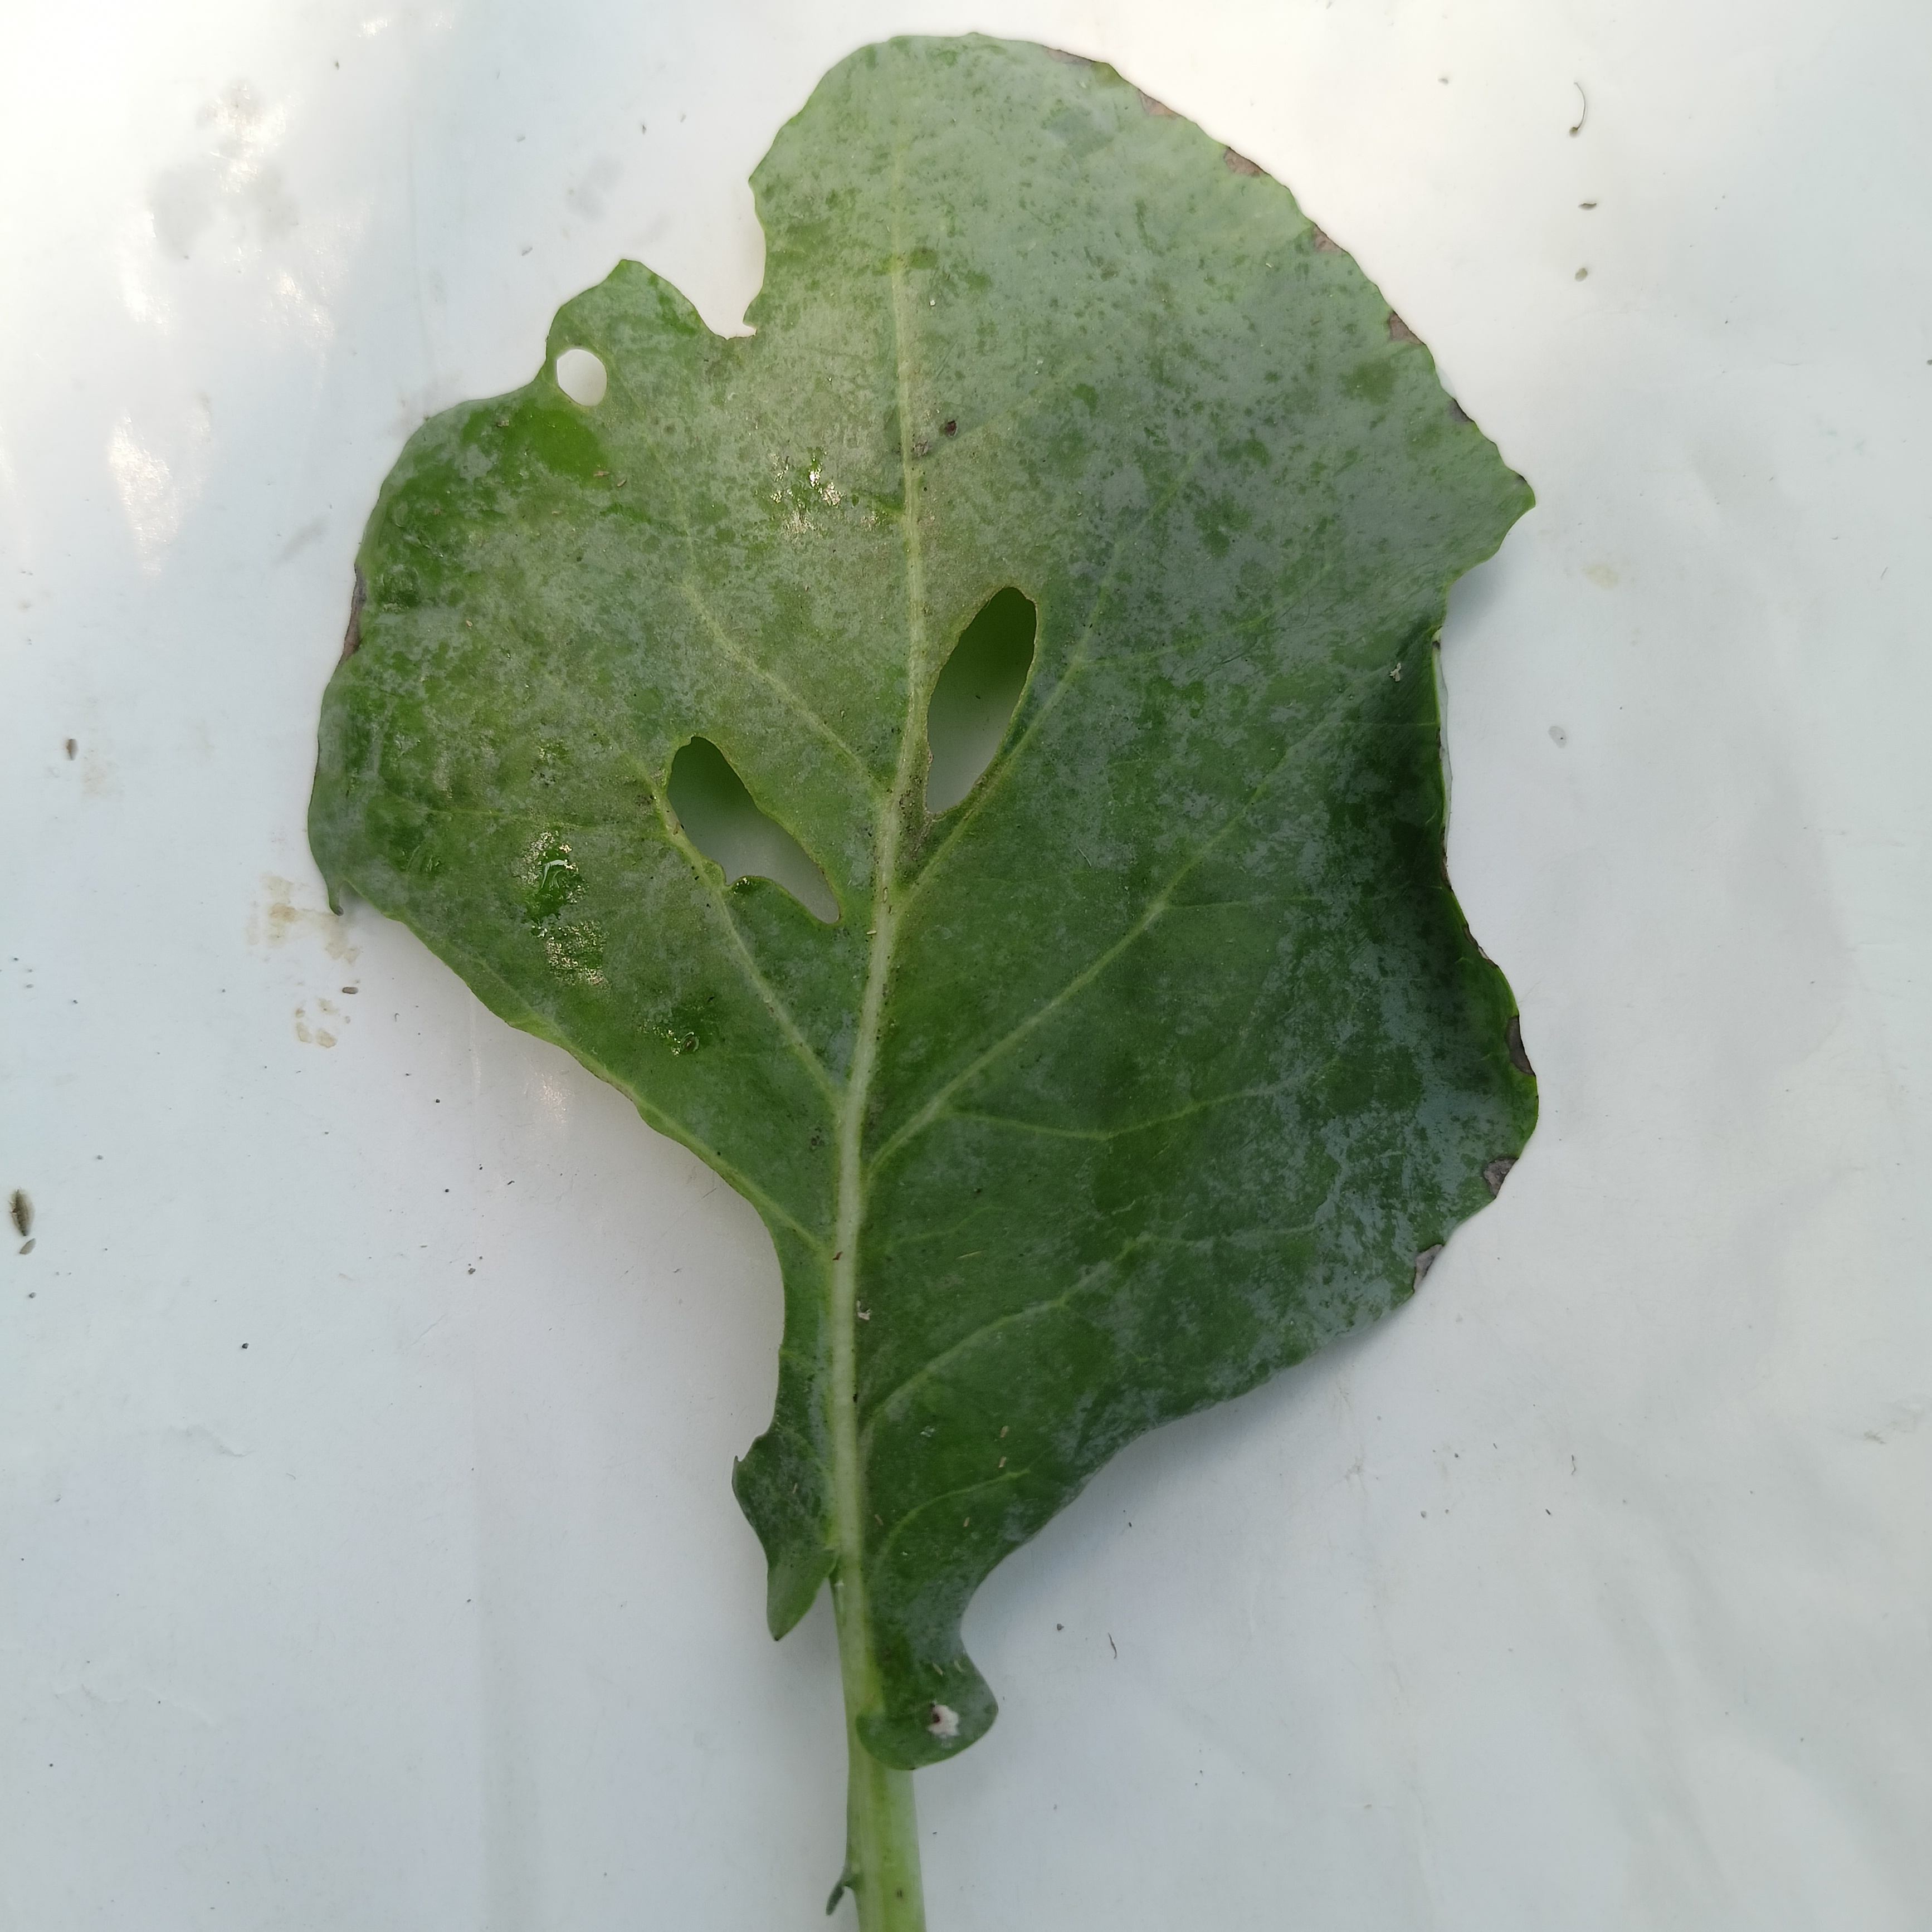
Label: Insect Hole